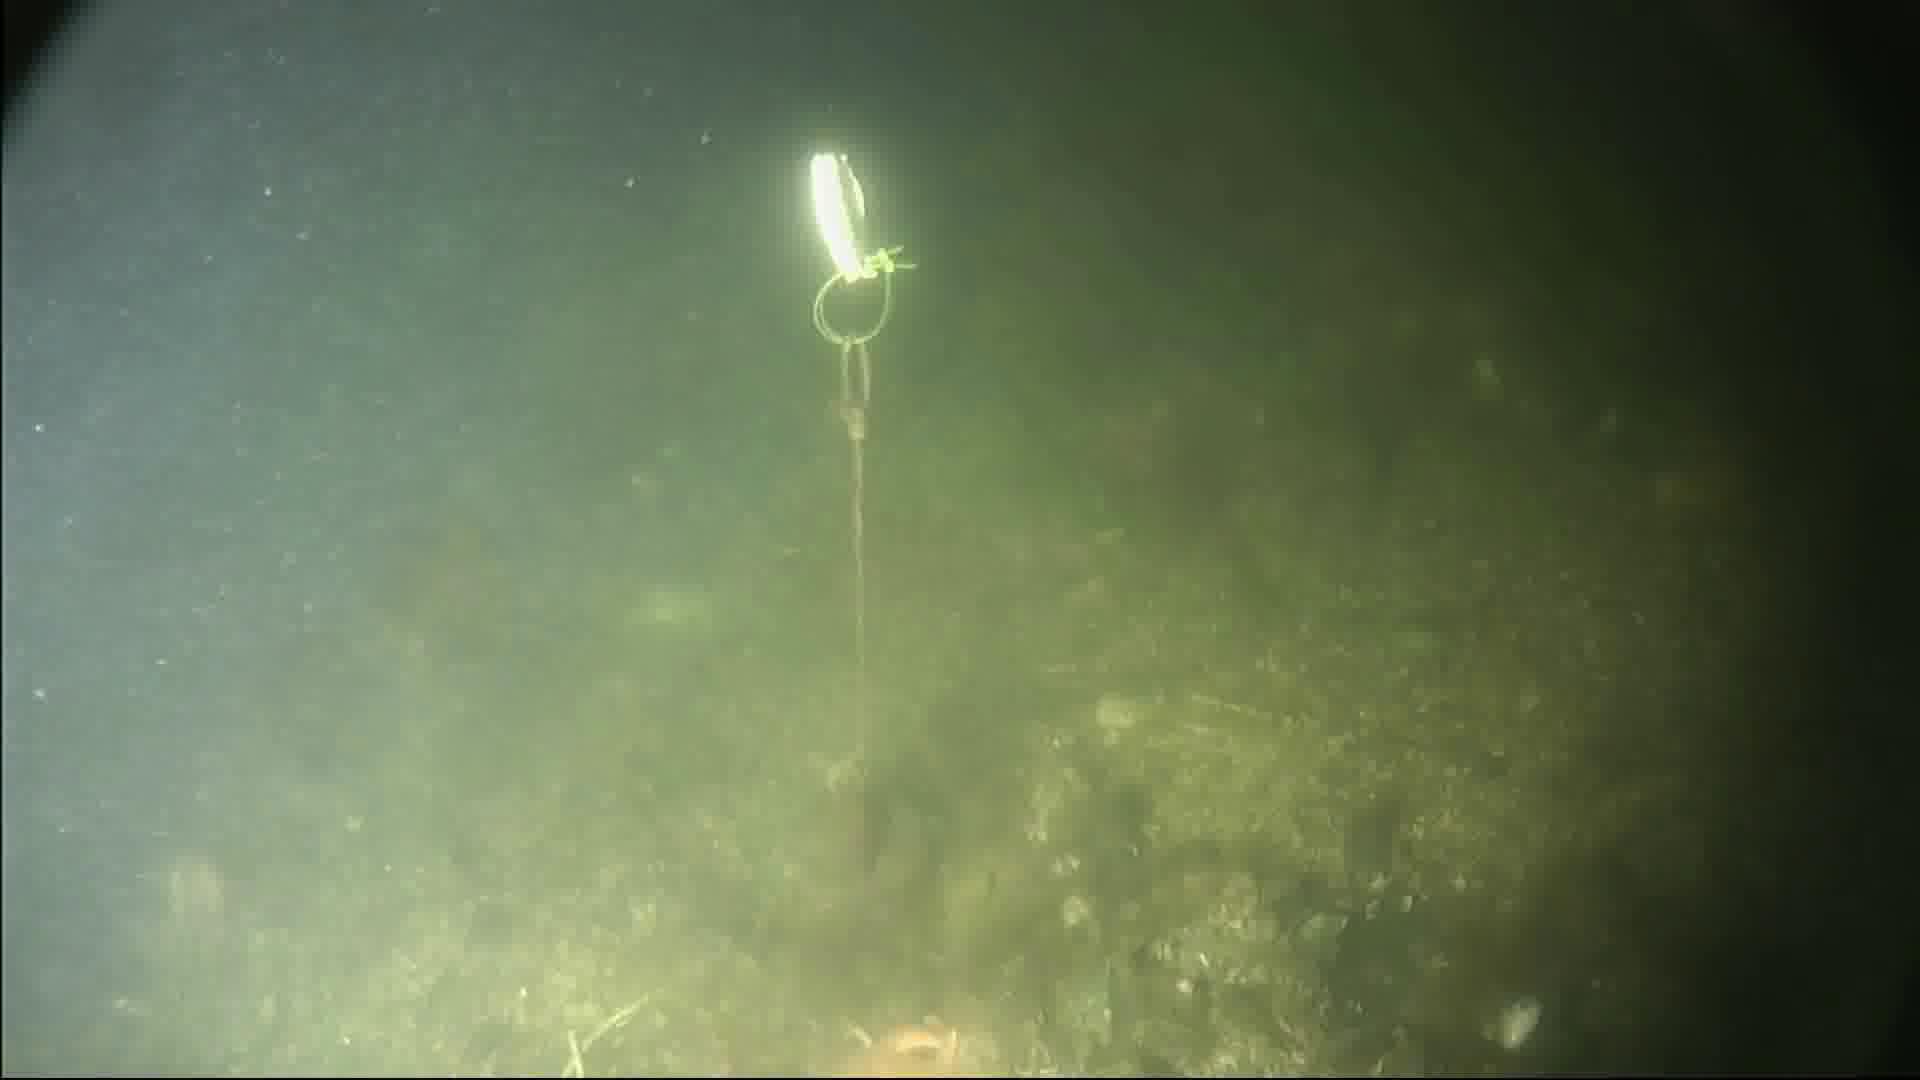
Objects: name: starfish
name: crab